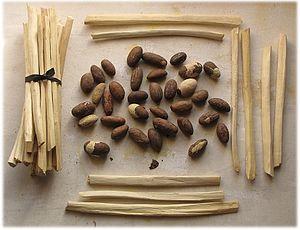
La brosse à dents est un ustensile destiné, comme son nom l'indique, à se brosser les dents. Elle se présente généralement sous la forme d'une petite brosse au bout d'un manche. Sa fonction est essentielle pour l'hygiène buccale et son usage quotidien est le moyen le plus commode qui ait été inventé par l'homme pour débarrasser les restes alimentaires qui peuvent demeurer coincés entre les dents ainsi que l'élimination de la plaque dentaire.